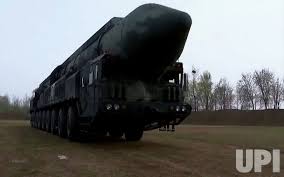
Label: Rs-24